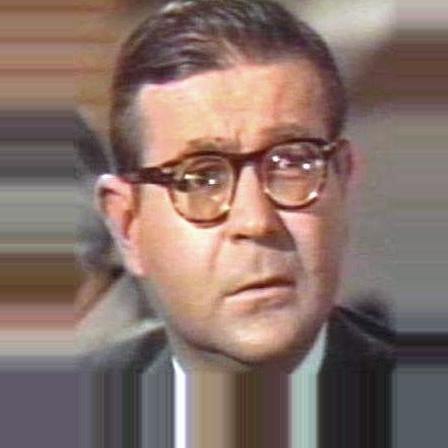
Age: 35